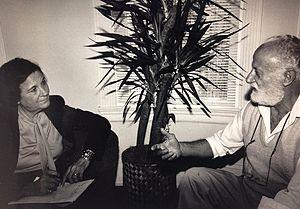
Helen Khal est une peintre et critique d'art américano-libanaise.